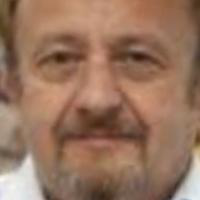
Age group: age 41-55